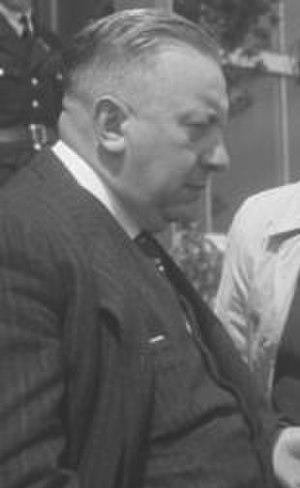
Josef Müller, surnommé Ochsensepp, né le 27 mars 1898 à Steinwiesen et mort 12 septembre 1979 à Munich, est un avocat, résistant et homme politique allemand.
Au cours de la Seconde Guerre Mondiale, le Pape Pie XII a conservé des liens avec la résistance allemande au nazisme d'Adolf Hitler. Bien que restant publiquement neutre, Pie XII avait fait savoir aux Britanniques en 1940 que certains généraux allemands étaient prêts à renverser Hitler s'ils pouvaient être assurés d'une paix honorable, il a offert de l'aide à la résistance allemande en cas de coup d'État et il a averti les Alliés de l'invasion allemande des Pays-Bas en 1940. Les Nazis ont considéré que le Pape s'était livré là à des actes équivalant à de l'espionnage.